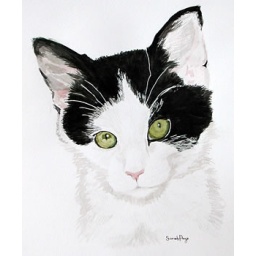
Black and white kitten head study in watercolour